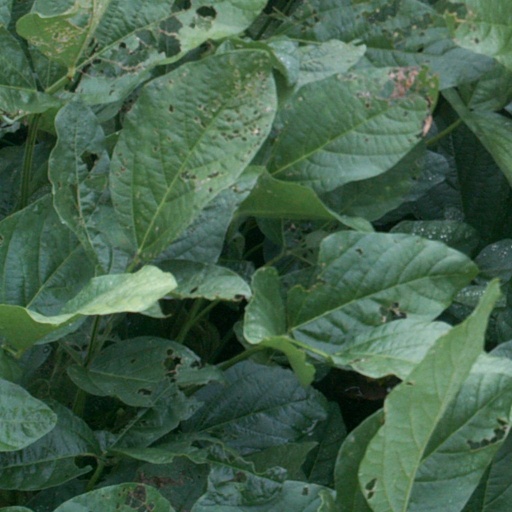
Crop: soybean